See of Sardis

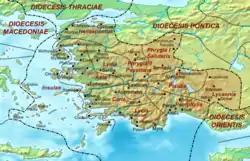
Map of the civil Diocese of Asia and its provinces in Late Antiquity, which was paralleled by the ecclesiastical administration

The See of Sardis or Sardes ("Sardeis") was an episcopal see in the city of that name. It was one of the Seven Churches of the Apocalypse, held by metropolitan bishops since the middle to late 1st century, with jurisdiction over the province of Lydia, when this was formed in 295. After 1369 it became a titular see both for the Greek Orthodox Church and the Roman Catholic Church.